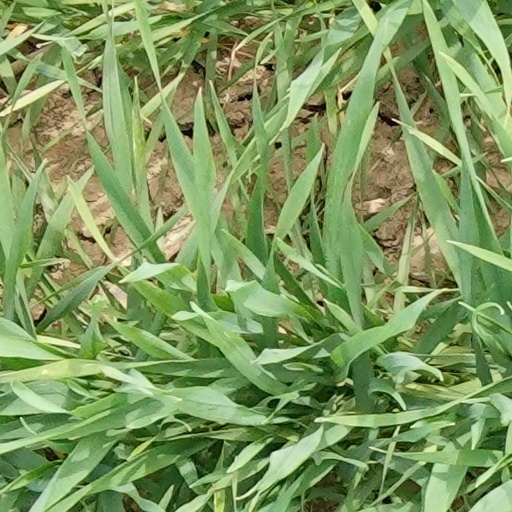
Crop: wheat